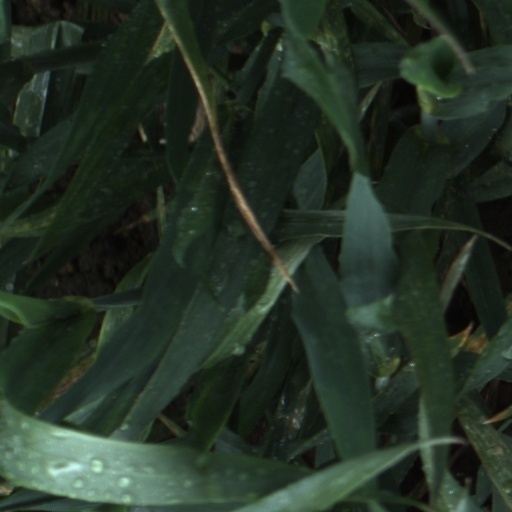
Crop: wheat